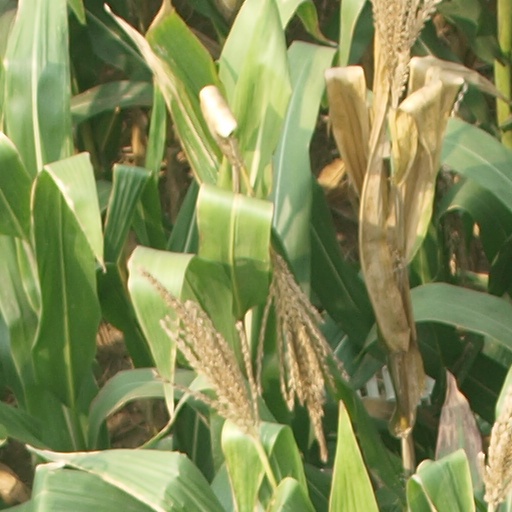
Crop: maize; corn